Death of Starr Faithfull

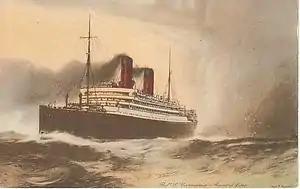
RMS "Carmania", the Cunard liner on which Starr Faithfull spent the evening of June 5, 1931, with Dr. Charles Young Roberts.

Initially, investigators thought Faithfull had either been pushed from "Mauretania" or abducted from that ship into a boat, from which she was pushed into the water. Later, the large amount of sand found in her lungs, coupled with the bruises to her upper body, caused them to believe that she had been drowned in the sandy water close to shore by being forcibly held underwater, perhaps near the spot where she was found, rather than having been pushed from a ship several miles offshore and having her body wash up on shore. They gathered information from the United States Coast Guard about the tides and currents near Long Beach in an effort to determine how Faithfull's body might have arrived on the beach, but the results of this query were never published.